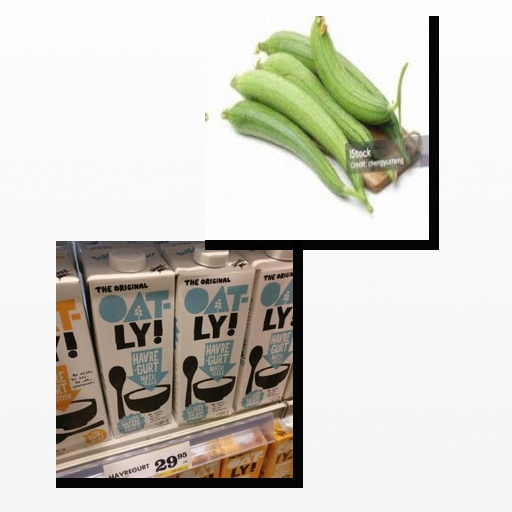
Food items: oatghurt, sponge_gourd